Wars of In-Laws II

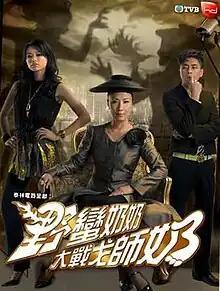
Official poster

Wars of In-Laws II (Traditional Chinese: ) is a TVB modern comedy series released overseas in December 2007 and broadcast in January 2008. It stars Liza Wang, Myolie Wu & Bosco Wong.